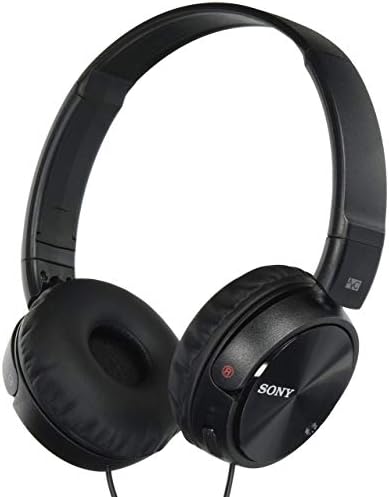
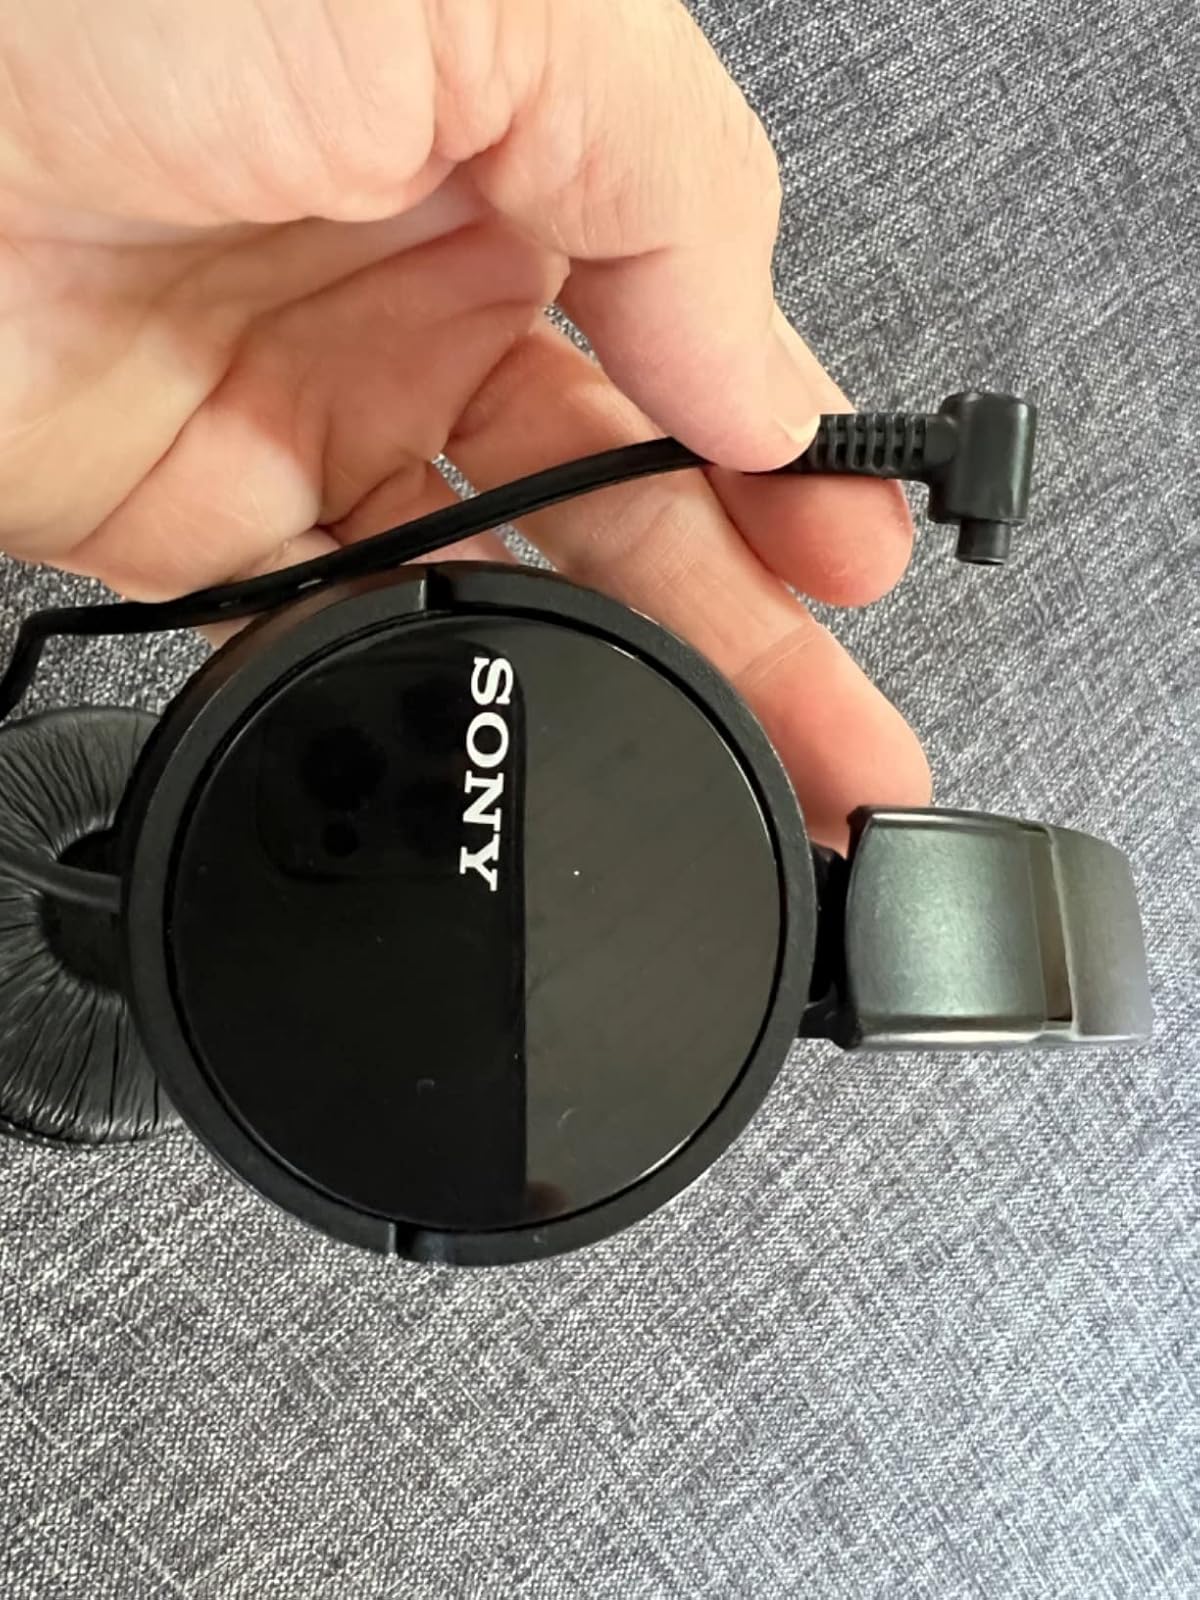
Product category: headphones
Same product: yes